Maa Nannaku Pelli

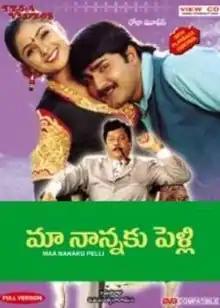

Maa Nannaku Pelli is a 1997 Telugu-language drama film directed by E. V. V. Satyanarayana and written by Janardhana Maharshi. The film features Krishnam Raju, Srikanth, Simran and Ambika in the lead roles. It was the first film to be shot entirely at Ramoji Film City. The film also marked a breakthrough in the career of actor M. S. Narayana. It received two Nandi Awards.